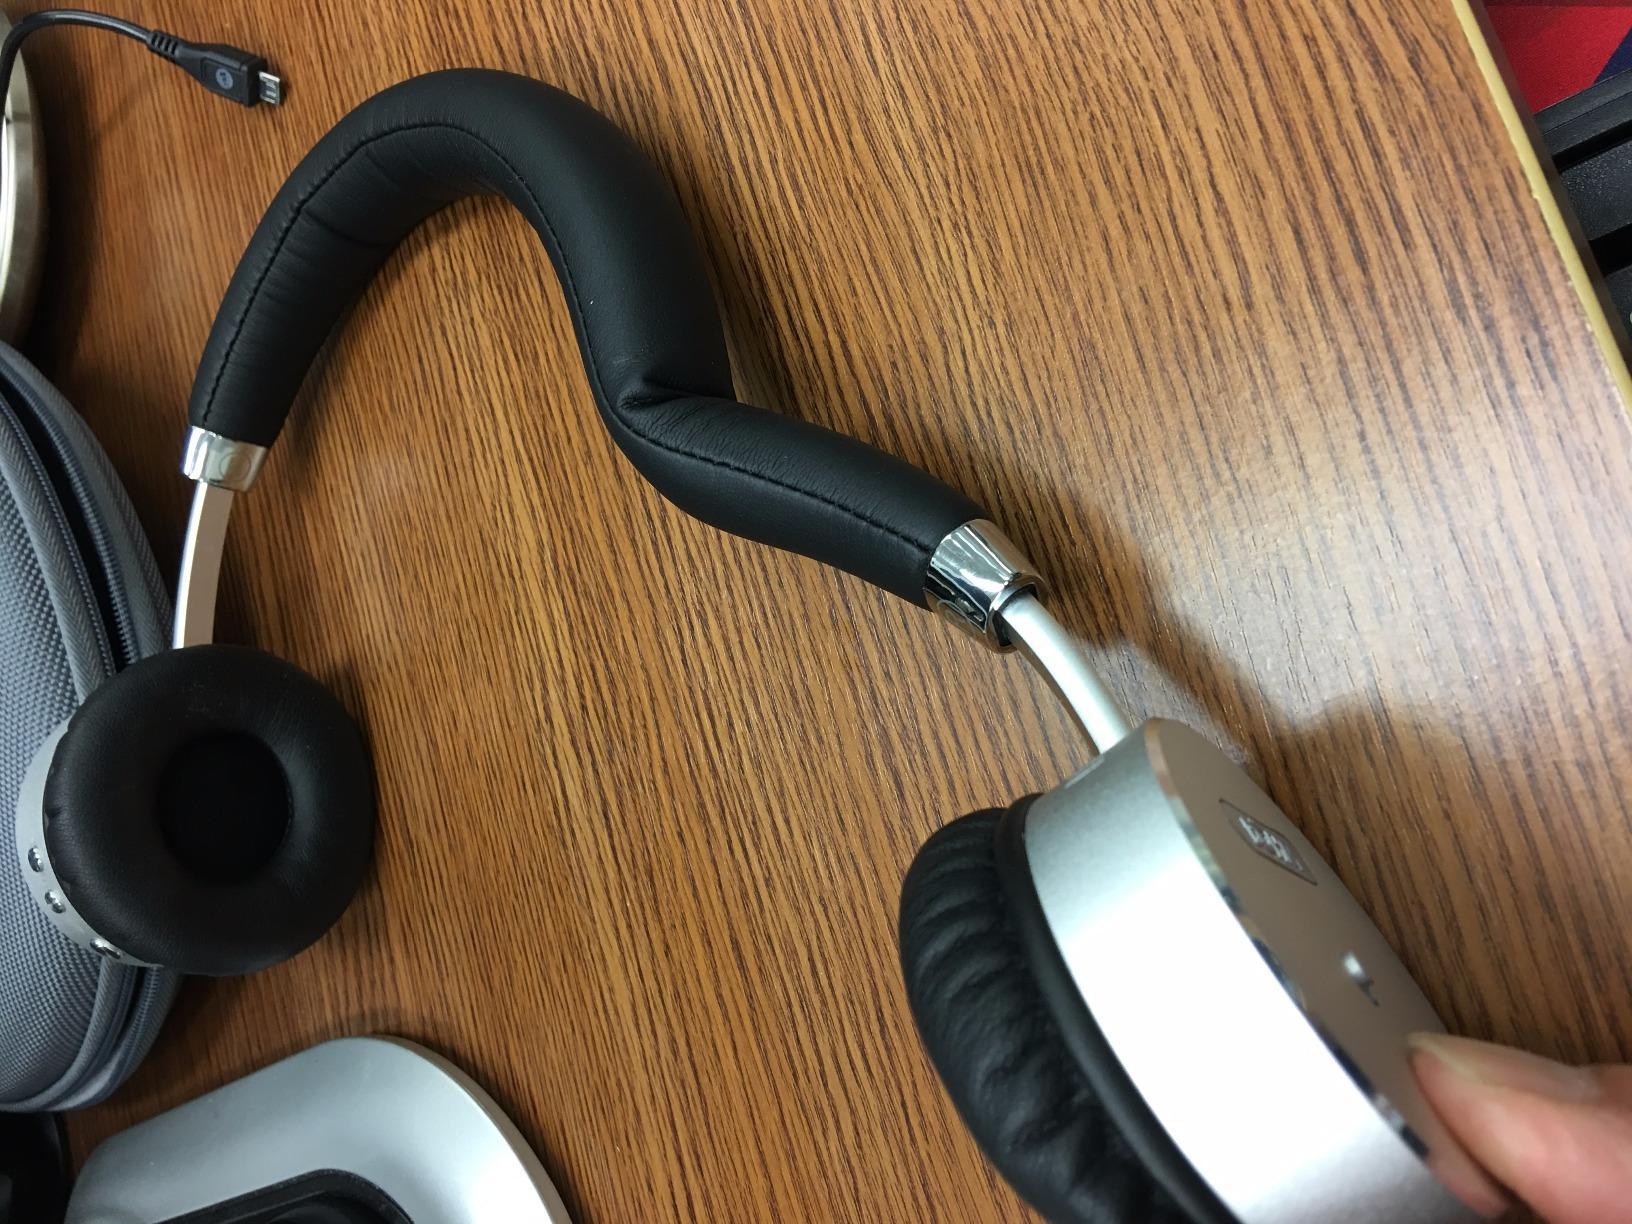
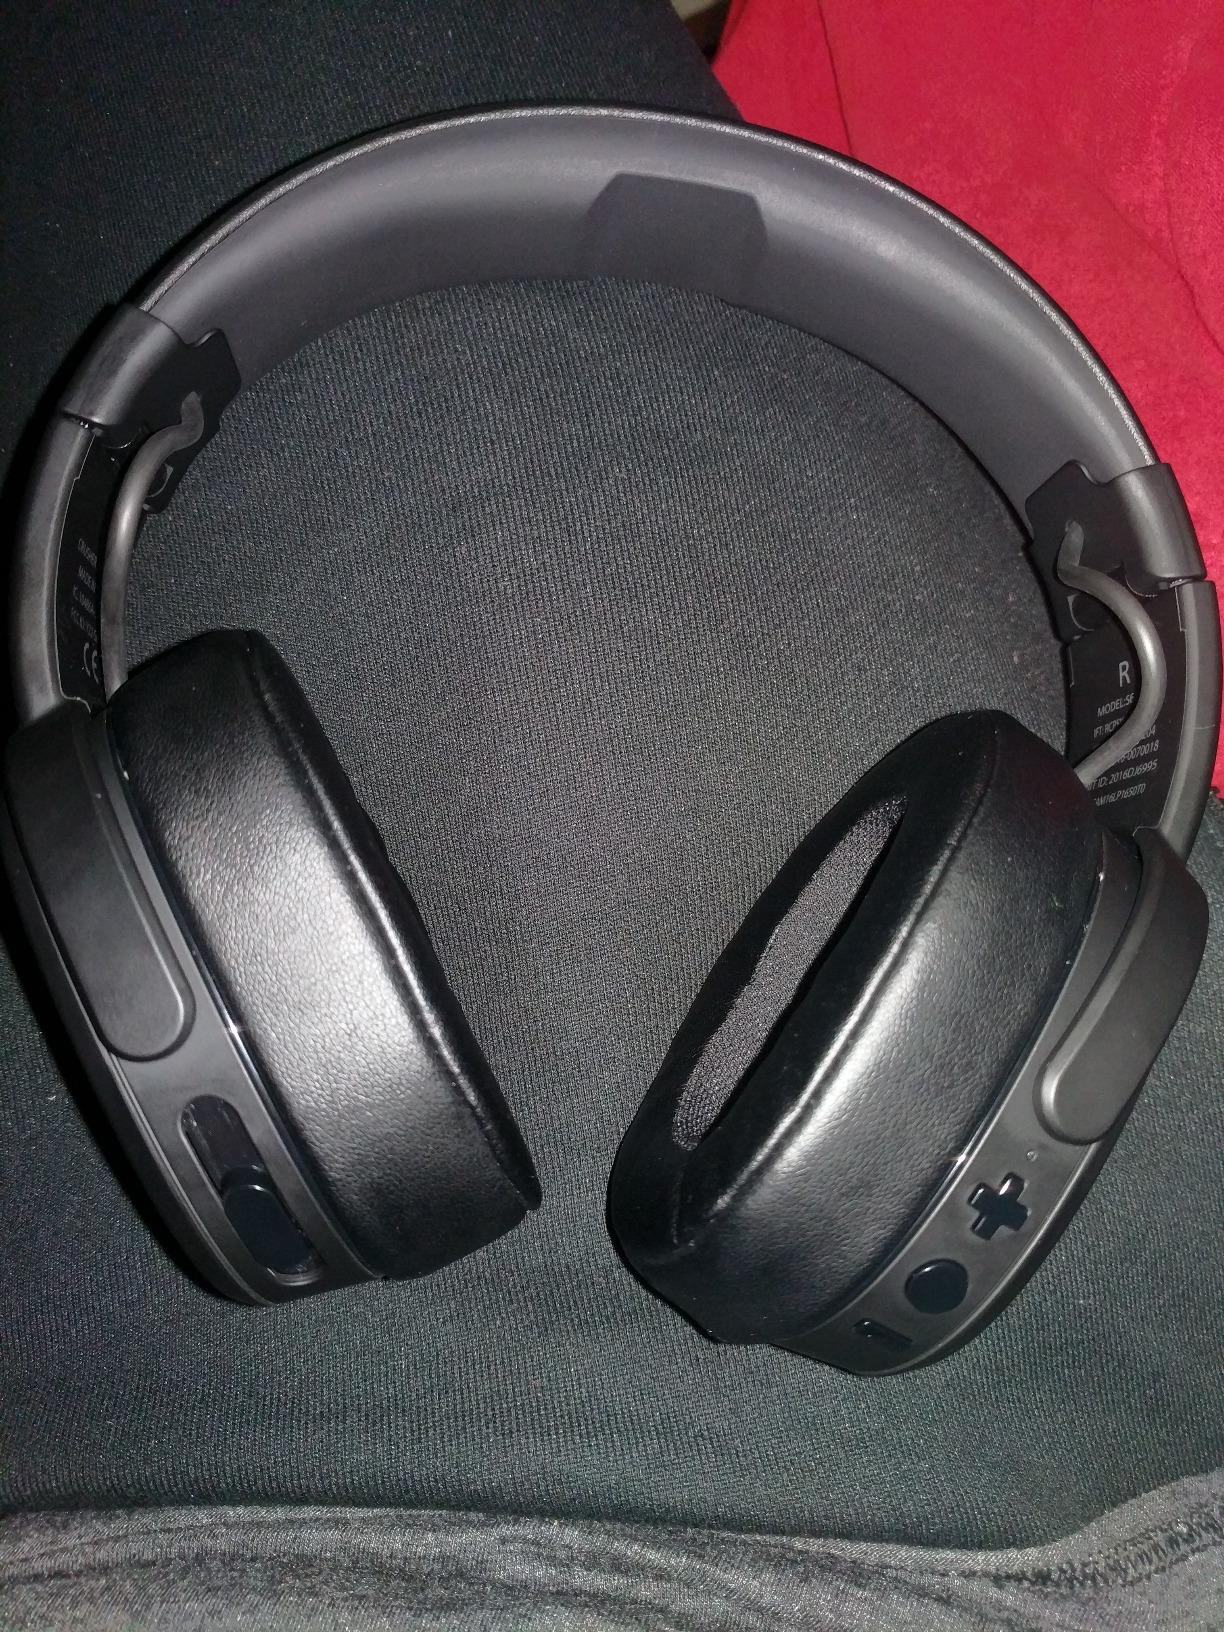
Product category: headphones
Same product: no